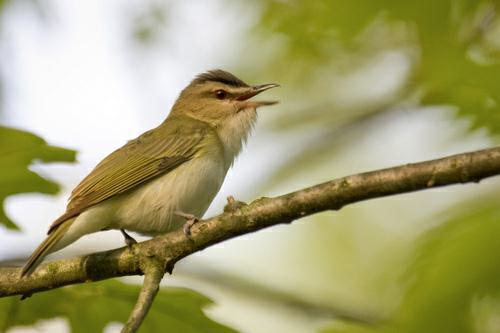
A photo of a red eyed vireo